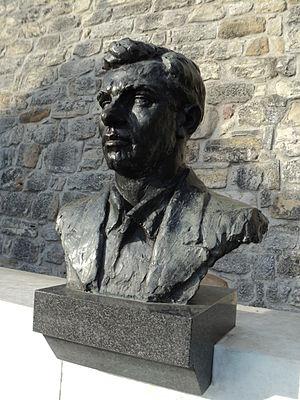
Buste de Đuro Đaković, Tombeau des Héros nationaux de Kalemegdan
Le tombeau des Héros nationaux de Kalemegdan est situé à Belgrade, en Serbie, dans le parc de Kalemegdan. En raison de sa valeur artistique et historique, il est inscrit sur la liste des monuments culturels protégés de la République de Serbie et sur la liste des biens culturels de la Ville de Belgrade.
Đuro Đaković, était un ouvrier métallurgiste croate. Il fut secrétaire du Comité central du Parti communiste de Yougoslavie.